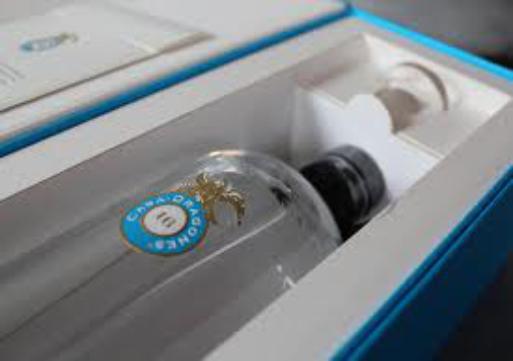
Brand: Casa Dragones
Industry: Food